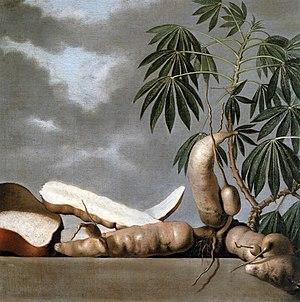
Le manioc est une espèce de plantes dicotylédones de la famille des Euphorbiaceae, originaire d'Amérique centrale et d'Amérique du Sud, plus particulièrement du sud-ouest du bassin amazonien. C'est un arbuste vivace qui est largement cultivé comme plante annuelle dans les régions tropicales et subtropicales pour sa racine tubérisée riche en amidon. Le terme « manioc » désigne d'ailleurs aussi bien la plante elle-même que, par métonymie, sa racine ou la fécule qui en est extraite.